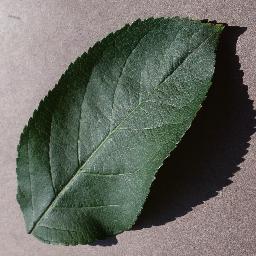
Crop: apple
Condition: healthy